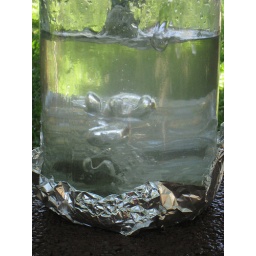
fruit in water arlegui